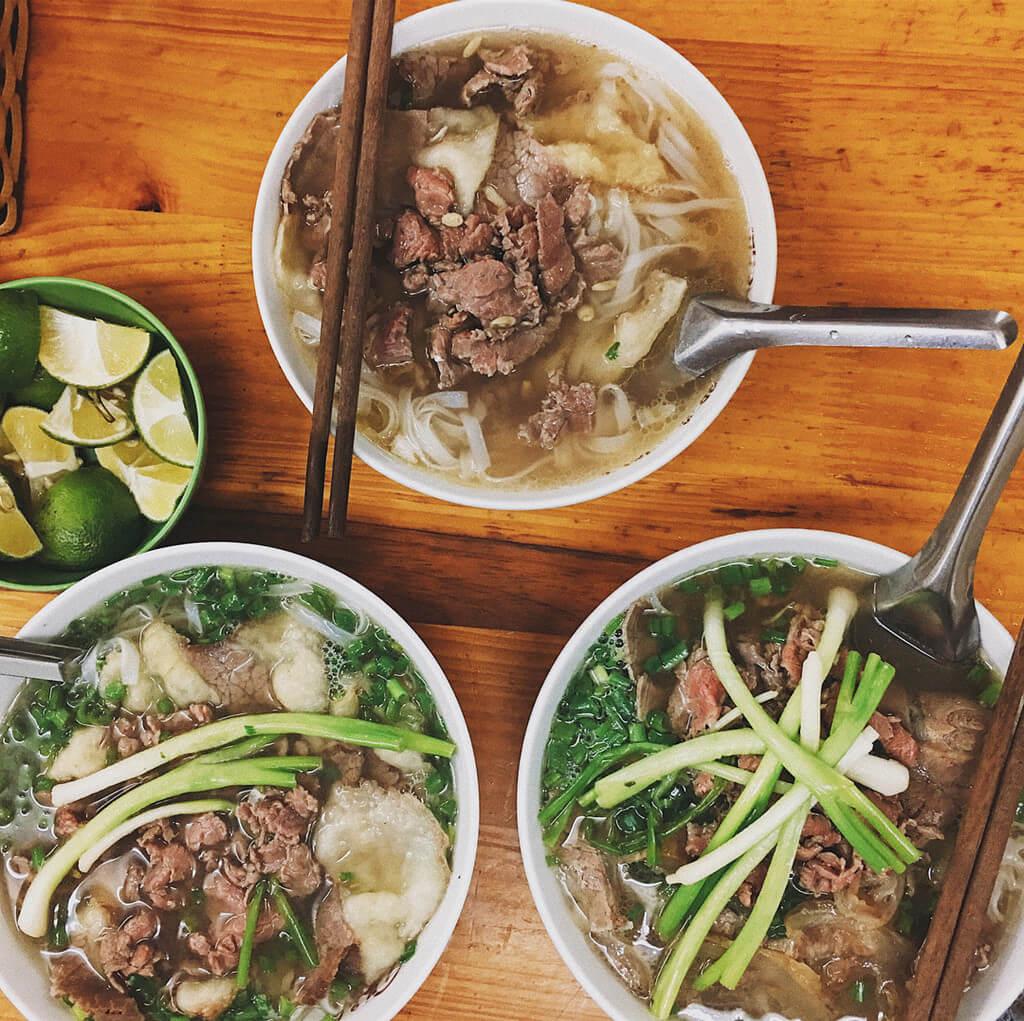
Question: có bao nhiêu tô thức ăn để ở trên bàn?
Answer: có ba tô thức ăn được đặt ở trên bàn